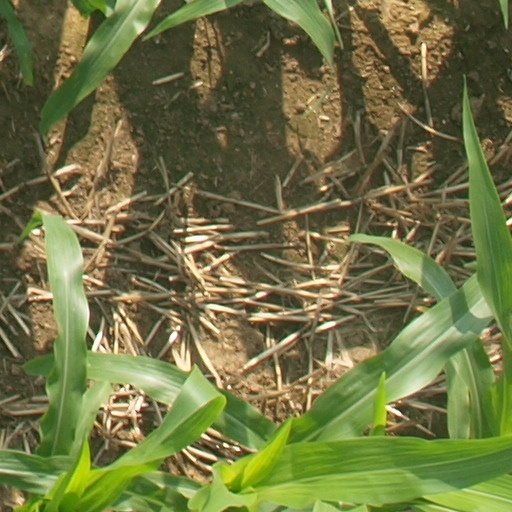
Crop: maize; corn